Fade to Silence

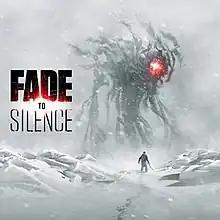

Fade to Silence is a 2019 action-adventure survival game developed by Black Forest Games and published by THQ Nordic. The game entered Steam Early Access in December 2017 and was released for PlayStation 4, Windows, and Xbox One in April 2019. It received mixed reviews from critics.